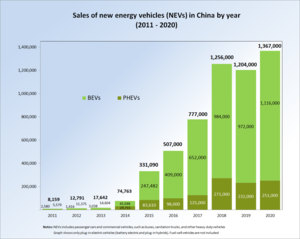
Une voiture électrique est une automobile mue par un ou plusieurs moteurs électriques, généralement alimentés par une batterie d'accumulateurs voire une pile à hydrogène.